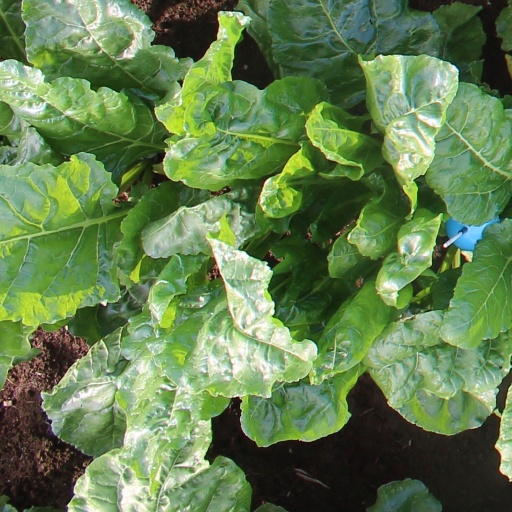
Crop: sugar beet